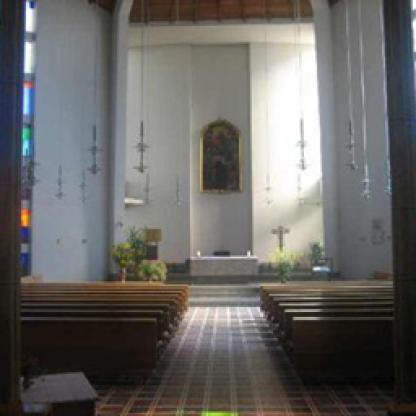
Scene: Indoor